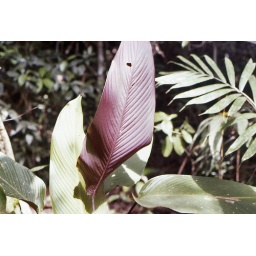
Plant of the forest floor showing the red underside of the leaves to take advantage of the very green light beneath the canopy